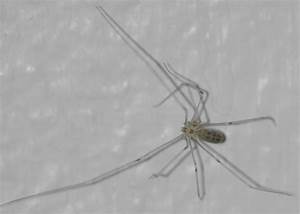
Label: spider